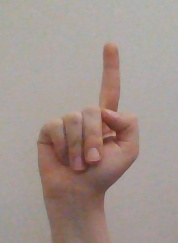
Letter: bb